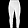
Label: Trouser